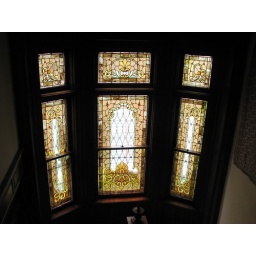
Stained glass window in Mayer house